Rail transport in Victoria

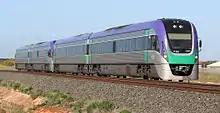
Modern V/Line VLocity diesel train purchased for the Regional Fast Rail project

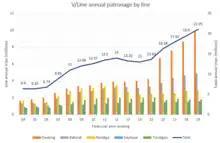
V/Line rail passenger totals by line from 2004 to 2018.

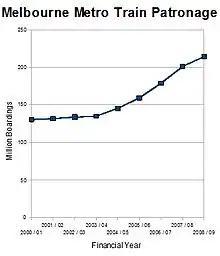
Metropolitan train patronage 2000–2009 based on official state government figures.

Early passenger services were operated with 4 and 6 wheeled "dogbox" passenger carriage with small compartments and no side corridors. Later years saw the provision of side corridors to provide access down the train, and onboard toilets. Sleeping carriages was first introduced in 1887, and dining cars from 1908.